Old City (Bern)

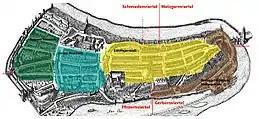
The "Viertel" and "Quartiere" of the old city.

The old city was historically subdivided into four "Viertel" and four "Quartiere". The "Viertel" were the city's official administrative districts. They were instituted for tax and defence purposes in the thirteenth century and ceased to be used in 1798 after the fall of the Ancien Régime in Bern.